Charles Crichton

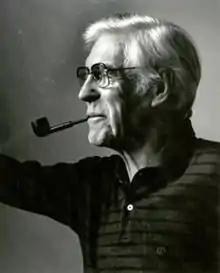
Crichton in 1988

Charles Ainslie Crichton (6 August 1910 – 14 September 1999) was an English film director and editor.